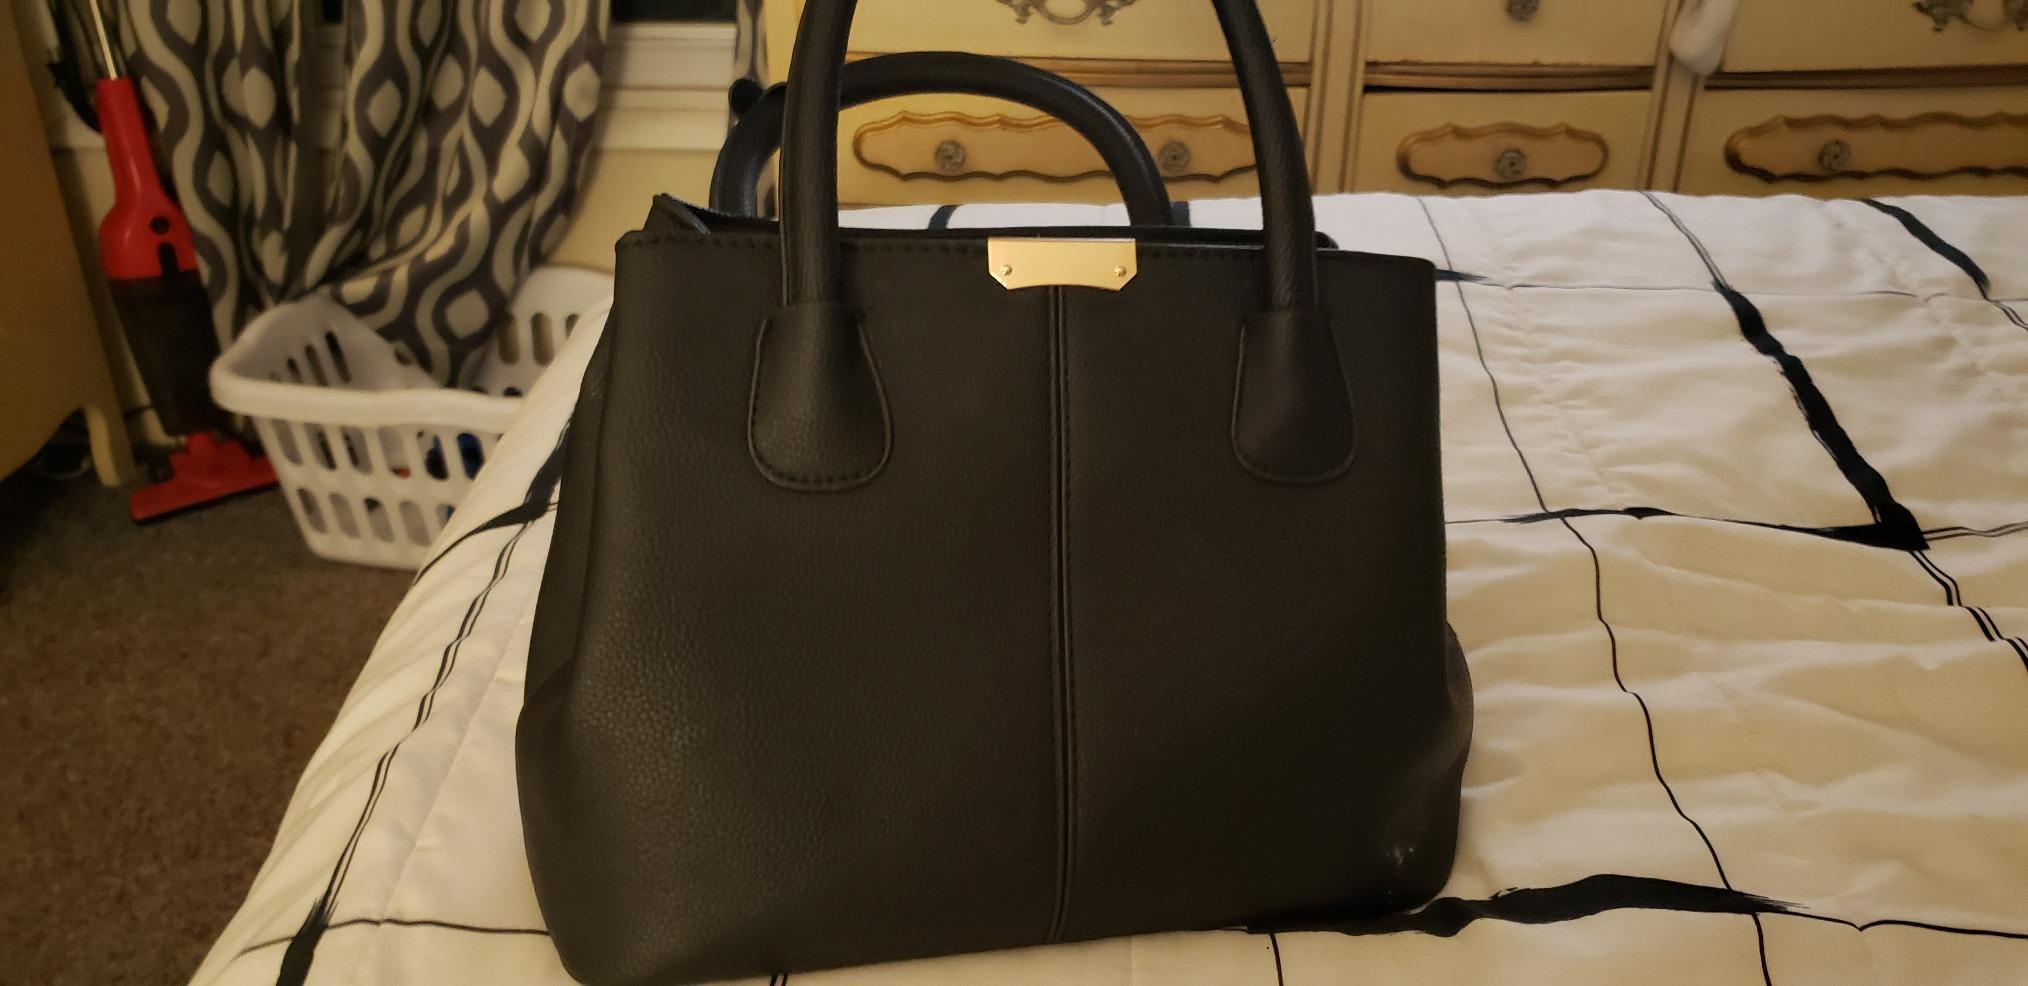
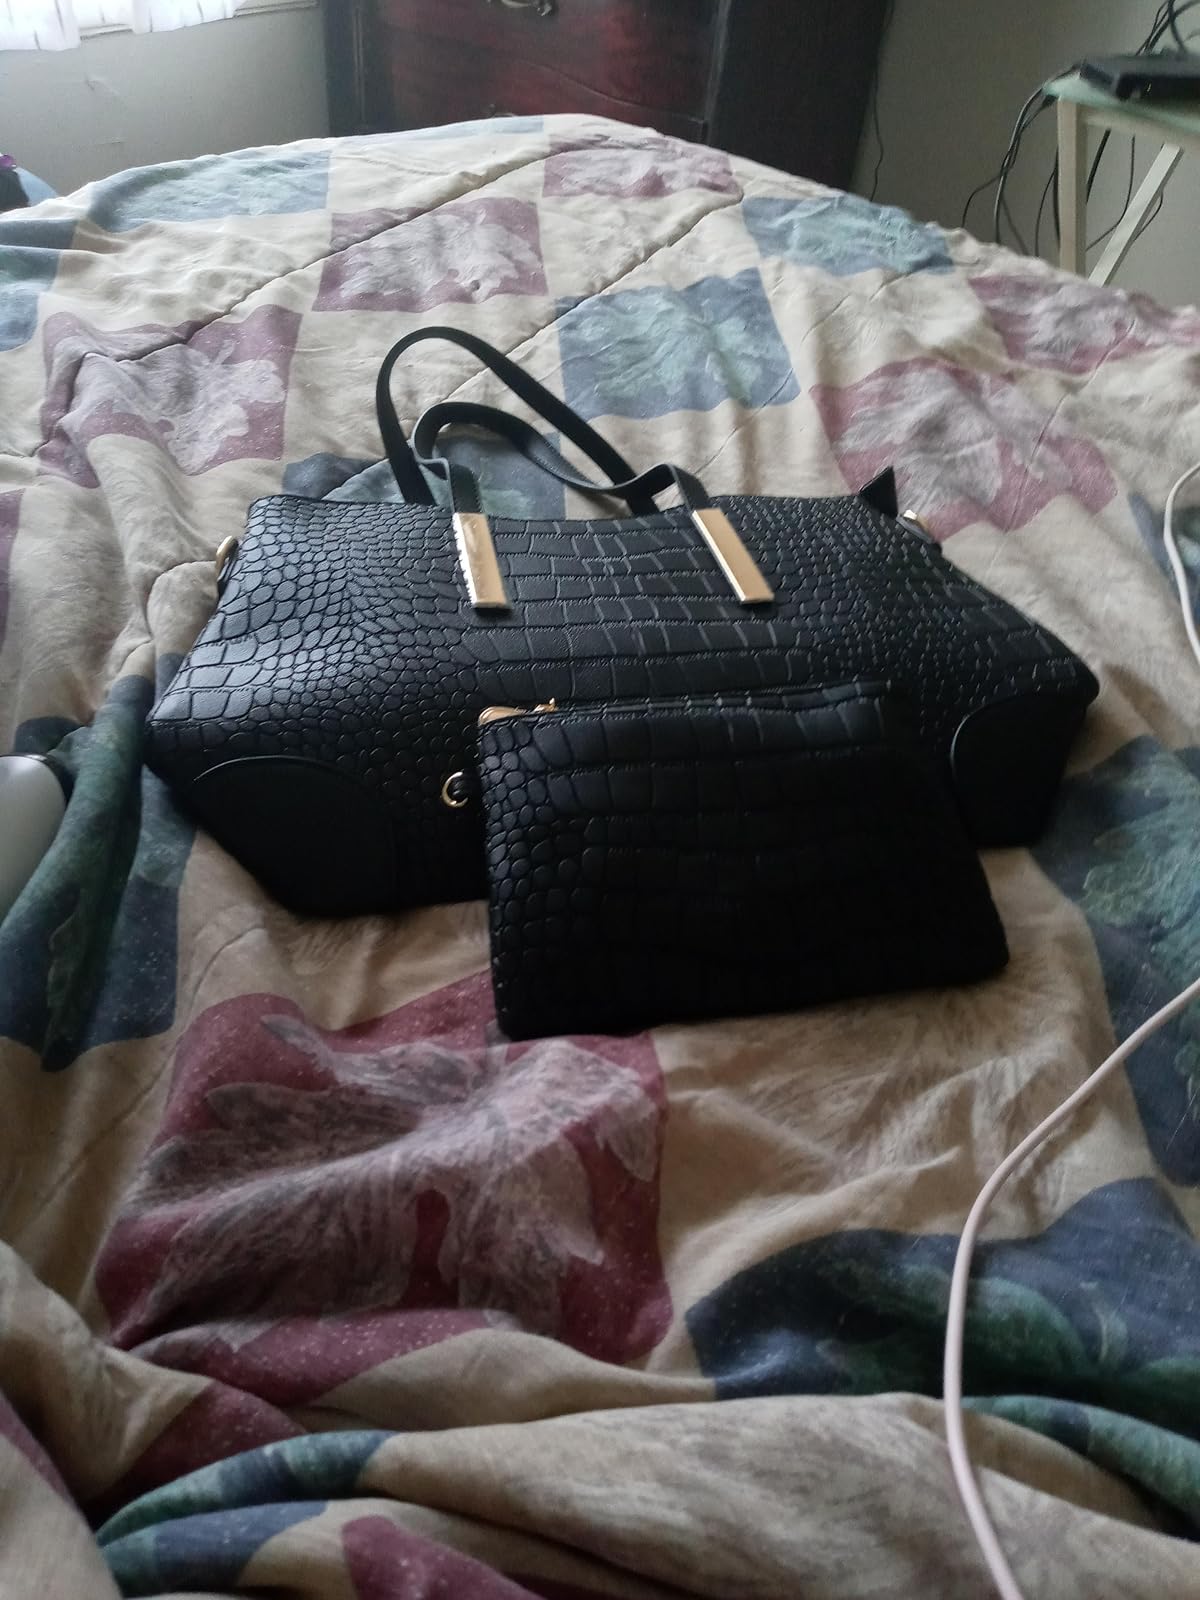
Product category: accessories_handbag
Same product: no